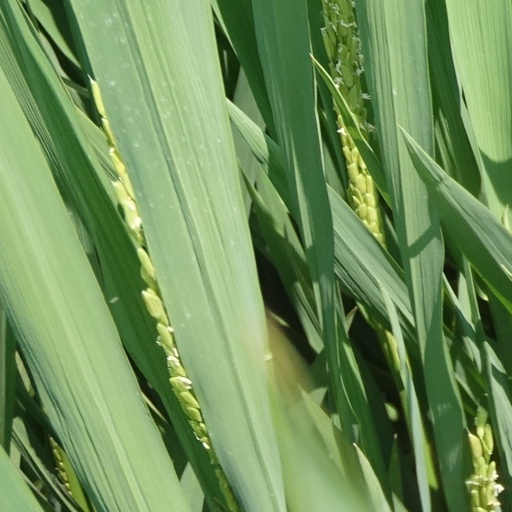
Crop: rice